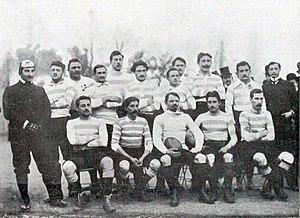
Vladimir Aïtoff, né le 5 août 1879 à Paris 6ᵉ et mort le 6 septembre 1963 à Paris 16ᵉ, fut sous-officier de l'armée française, médecin et joueur français de rugby à XV.